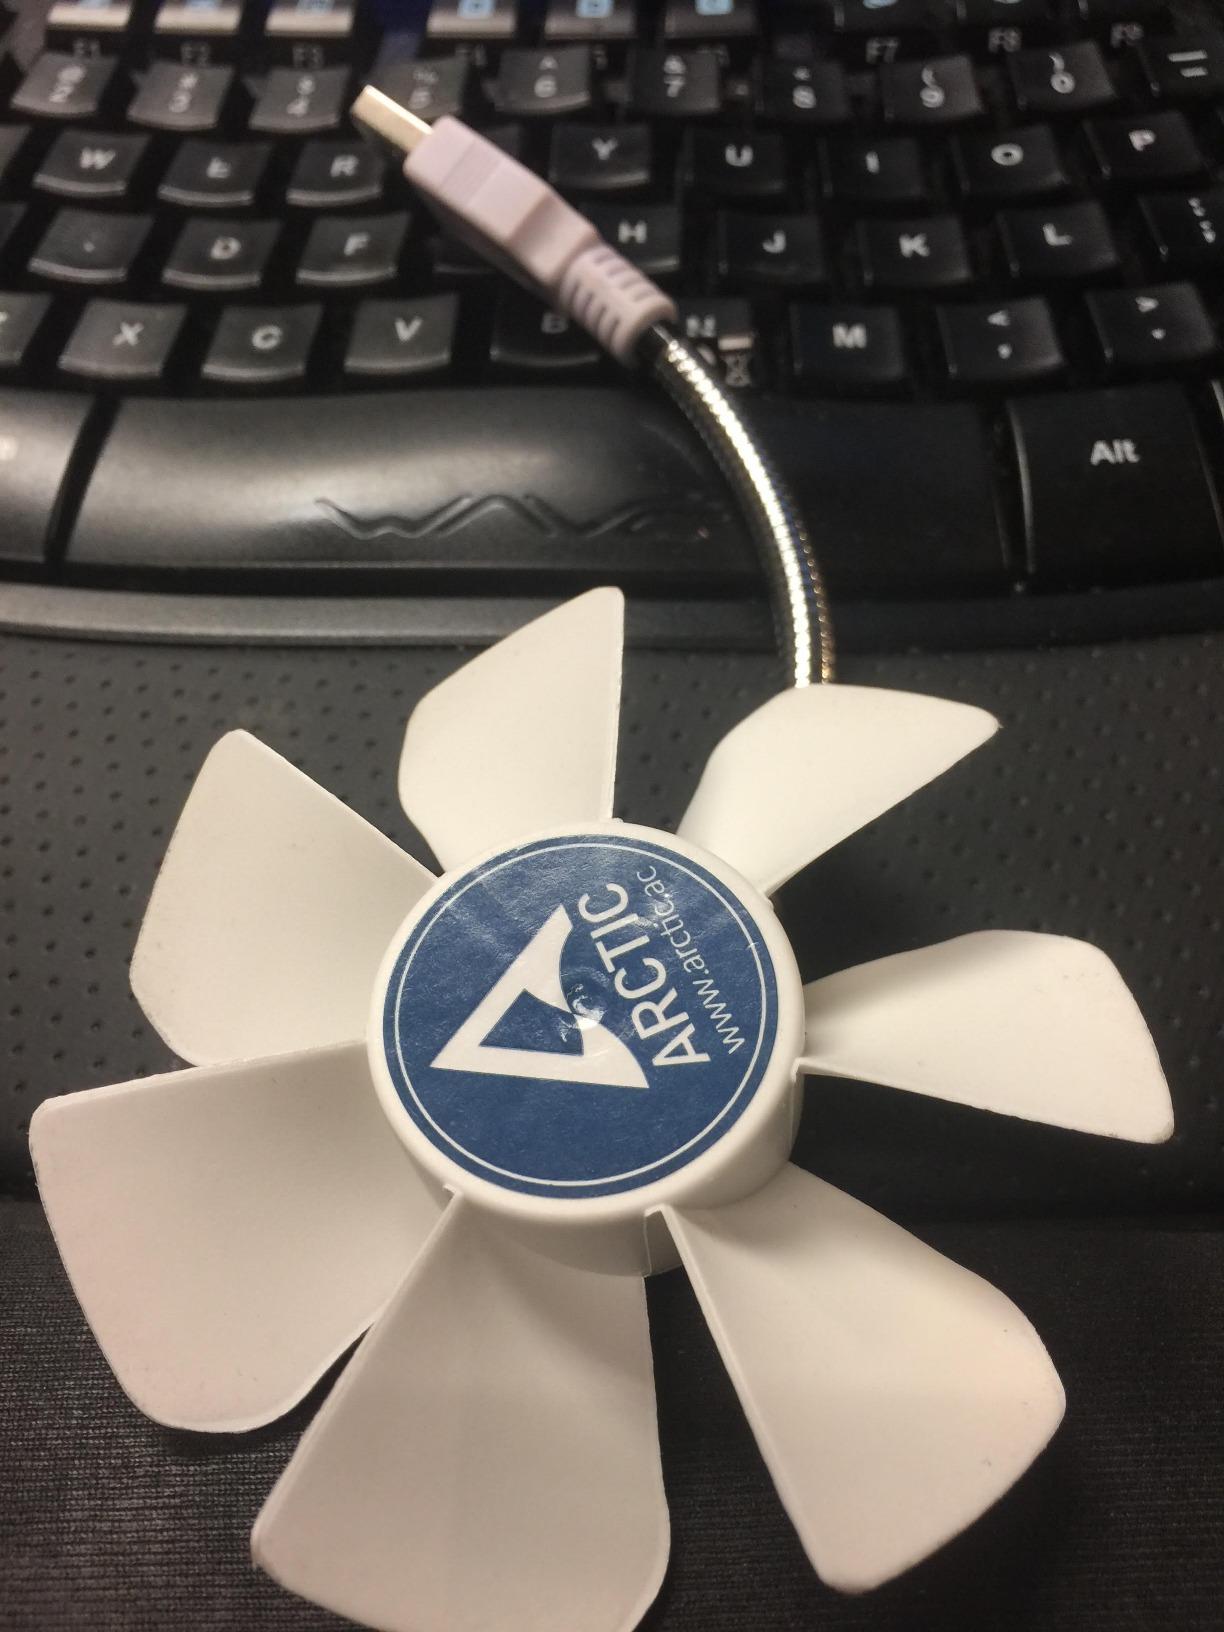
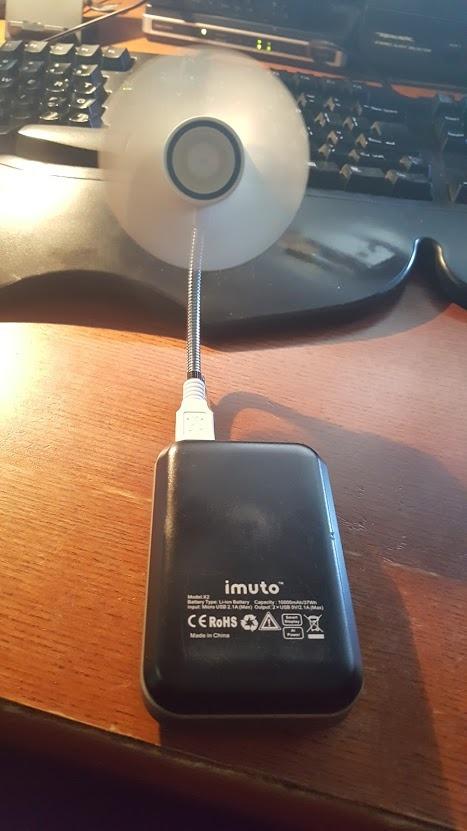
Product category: fan
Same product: yes